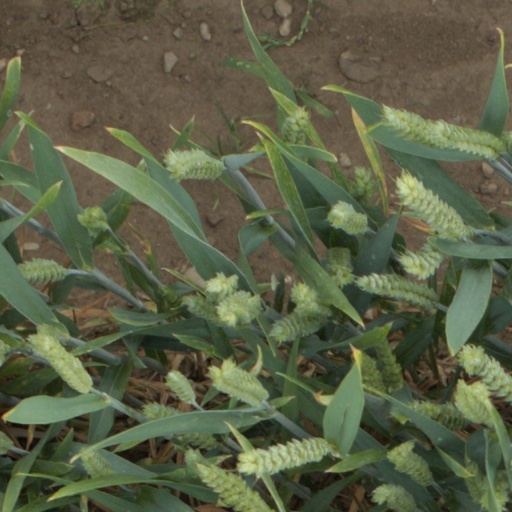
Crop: wheat